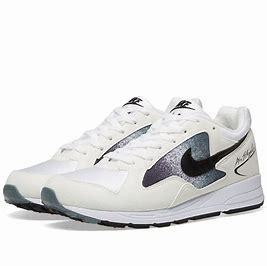
Brand: Nike
Model: Air Skylon Ii